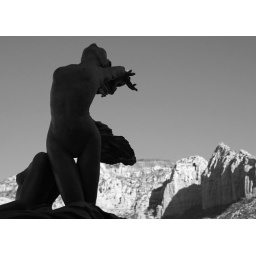
A black and white pic of a statue in downtown Sedona, Arizona.